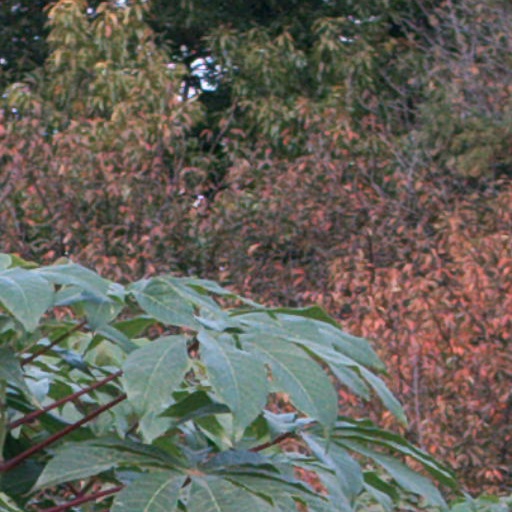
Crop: cassava